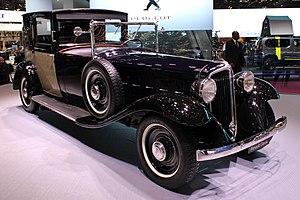
La Renault Nervastella est une voiture fabriquée par la marque française Renault entre 1929 et 1936.